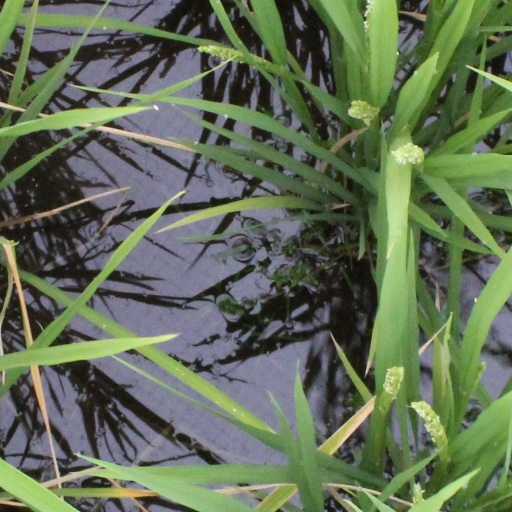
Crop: rice